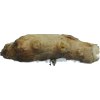
Label: ginger